Richard Chauncey

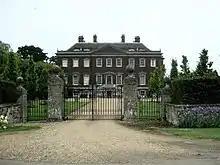
Edgcote House

Richard Chauncey or Chauncy (1690--1760) was a London merchant who was four times the Deputy-Chairman of the East India Company and three times the Chairman.